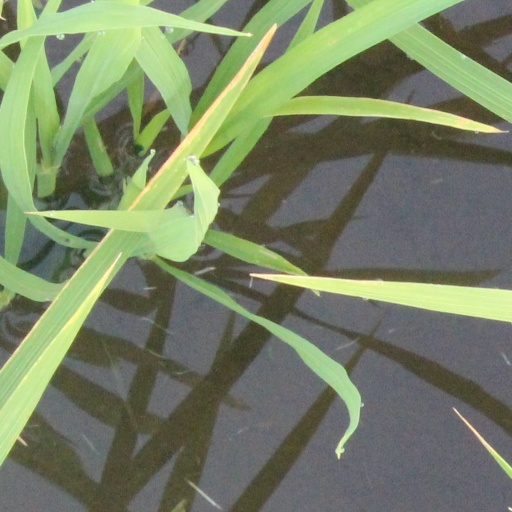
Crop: rice